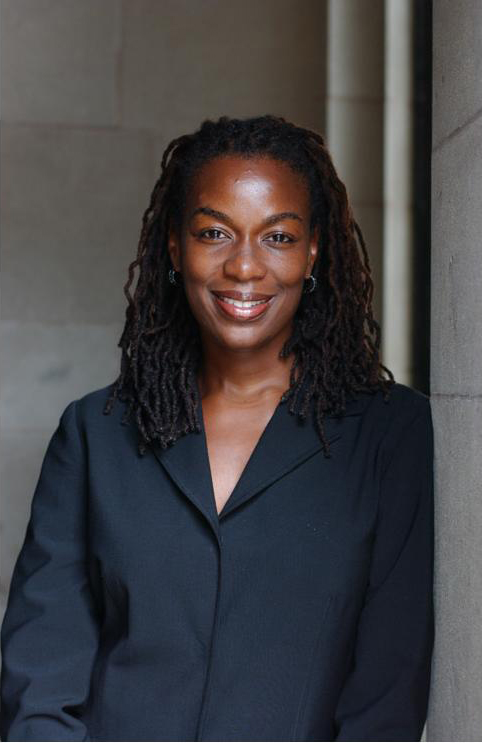
Gender: women